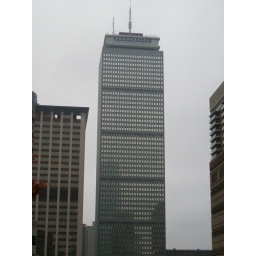
The Prudential tower near Copley Square - it was too gray &amp;amp; foggy to go up to the observatory